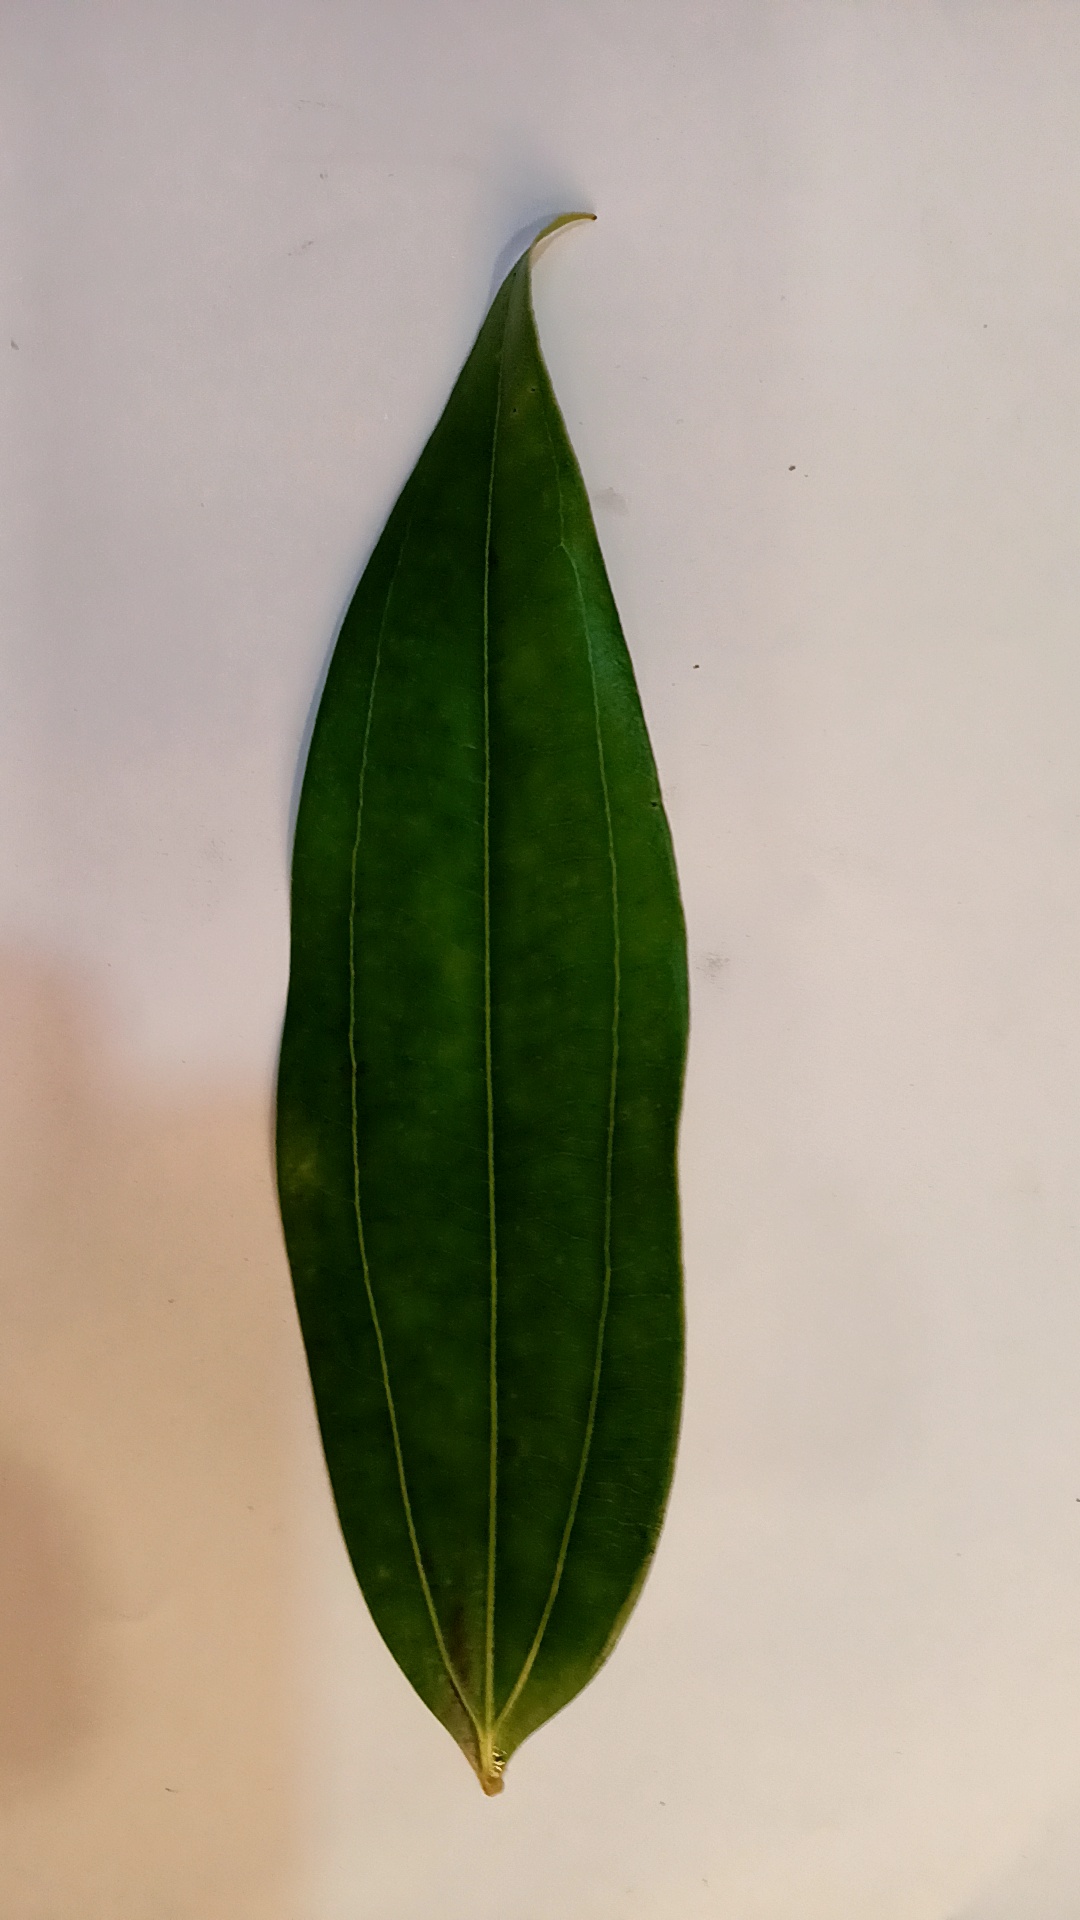
Label: Healthy